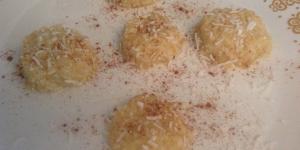
galletas de coco sin gluten